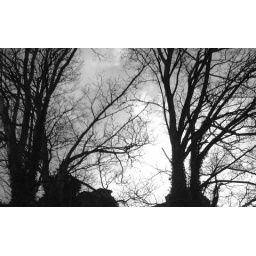
trees above the castle ramparts. Hay-on-Wye.